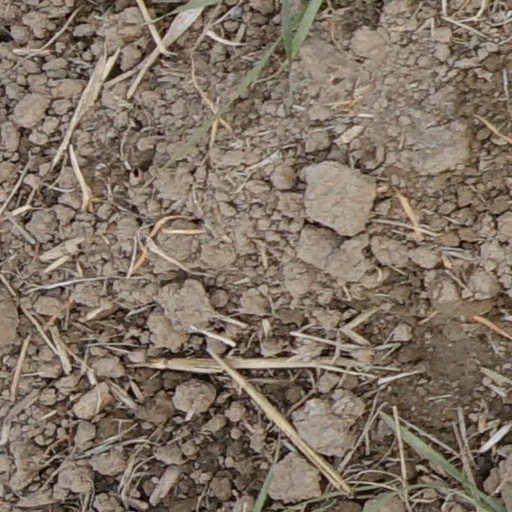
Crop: wheat